The Vintner's Luck

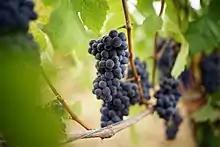
Pinot noir grapes – the variety of Sobran and Céleste's nuptial wine, which Sobran shared with Xas at their second meeting

The novel chronicles the life of a peasant winemaker, Sobran Jodeau, and his long and enduring relationship with the angel Xas over 55 years. It opens with 18-year-old Jodeau, drunk and unhappy in love, on the ridge of the sloping hills of his family's vineyard in Burgundy. Jodeau stumbles upon what he initially thinks is a statue, but which turns out to be the angel Xas. Xas is described as physically beautiful, and appearing as a young man with white wings and whiter skin, smelling of snow. Jodeau believes that Xas is his guardian angel, and Xas promises to toast his marriage the following year.